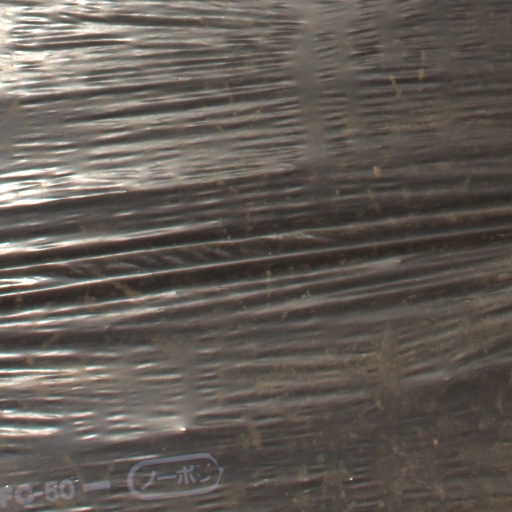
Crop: Jerusalem artichoke